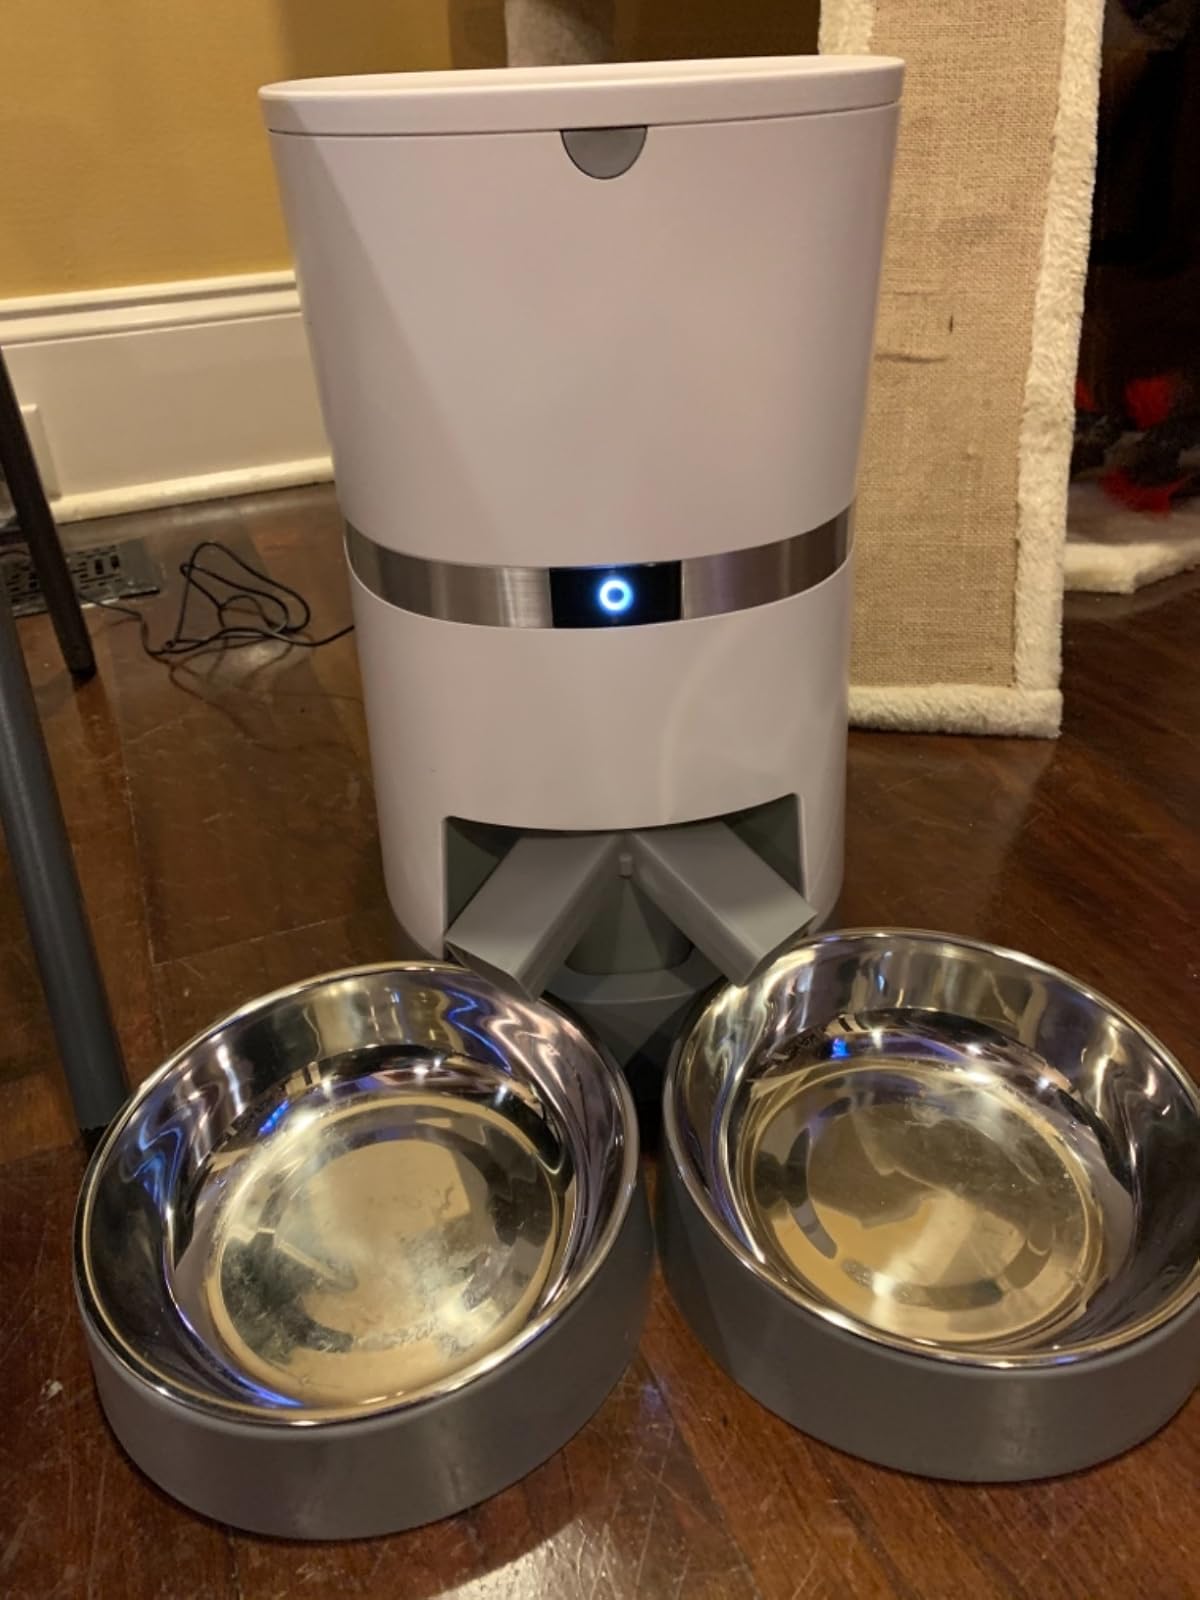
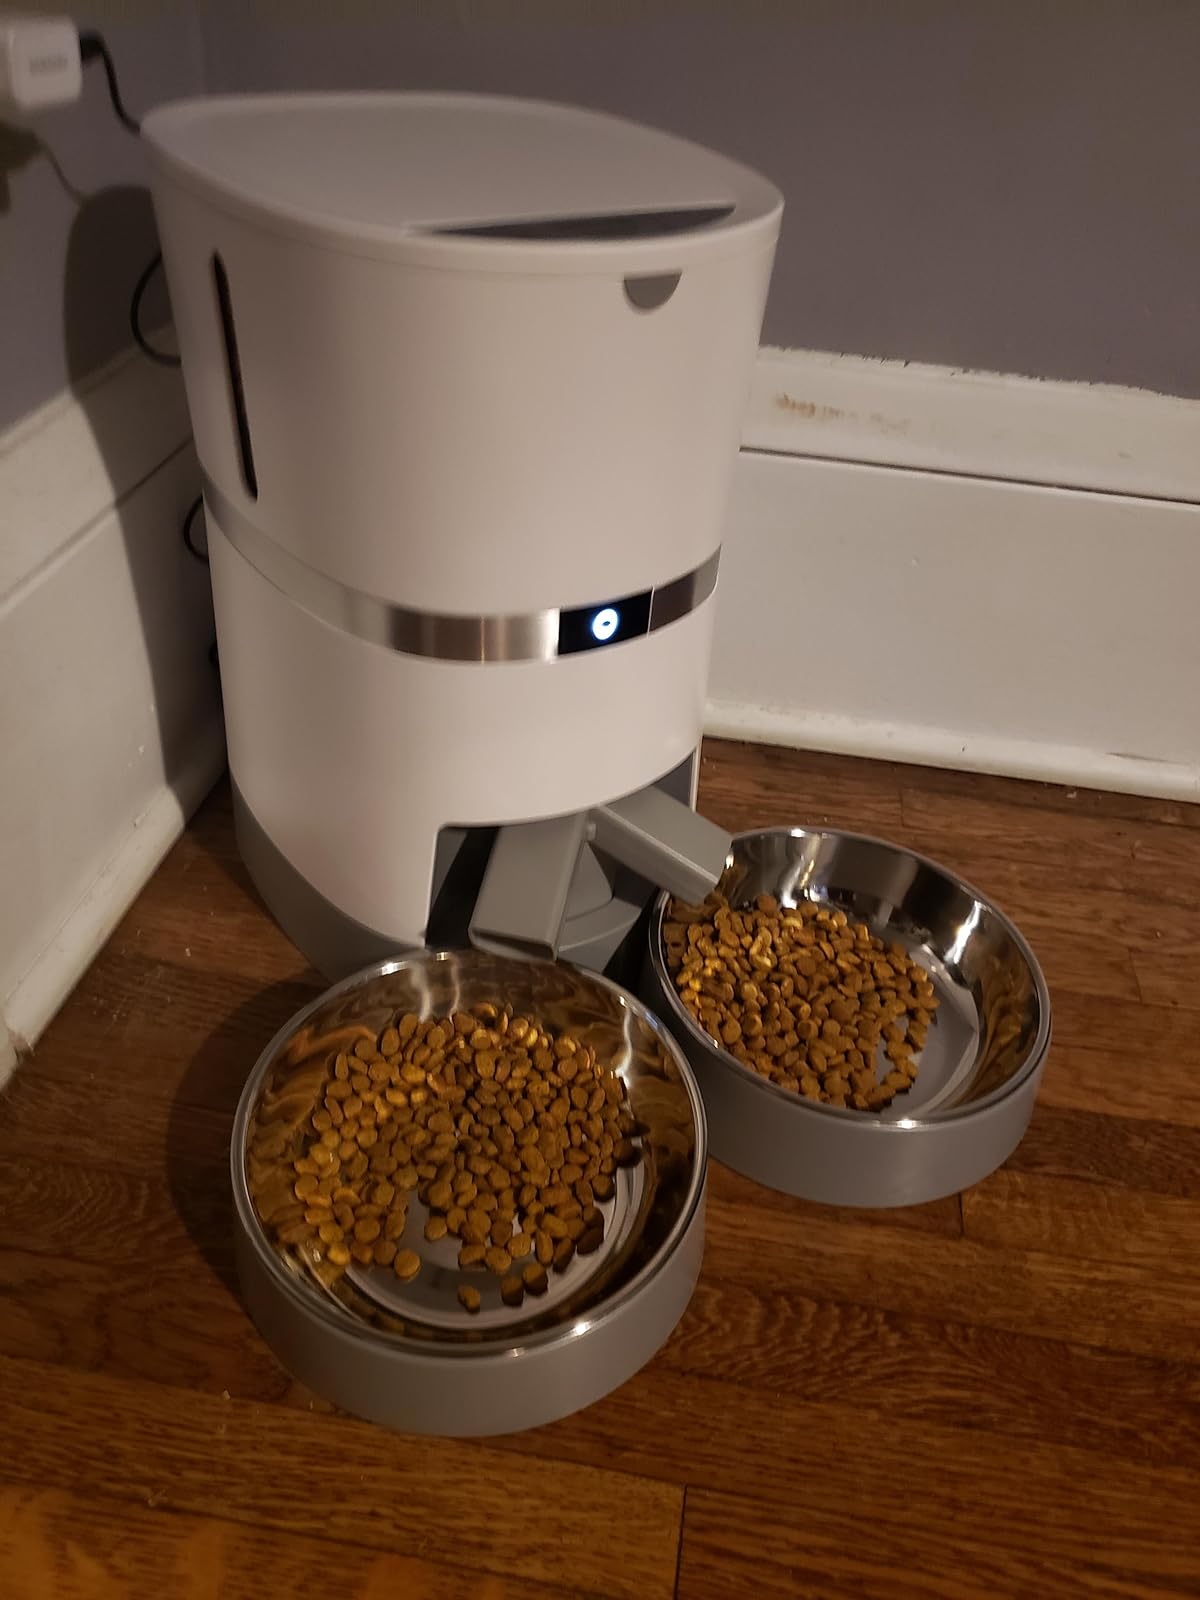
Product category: items_feeder
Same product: yes